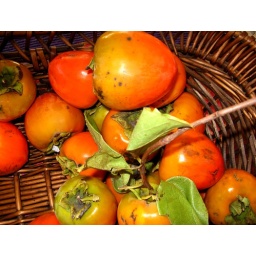
To ripen, place persimmon in brown paper bag with an apple...Enjoy...The Rismans